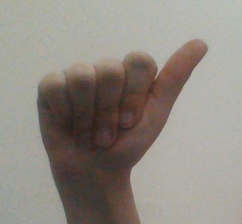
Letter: dhad